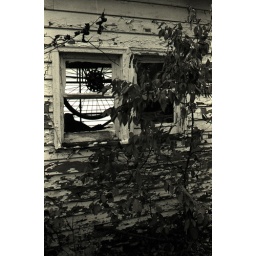
that bike in the window